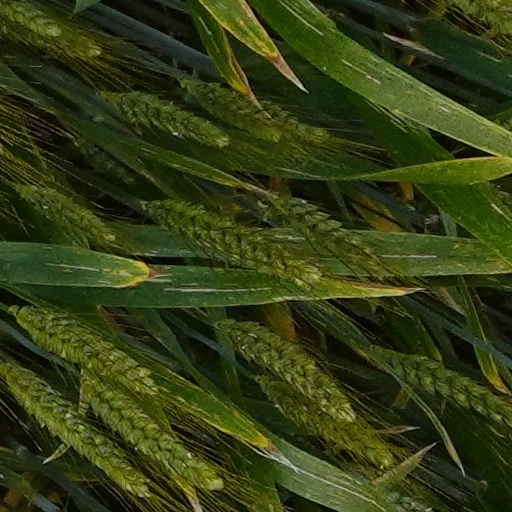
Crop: wheat